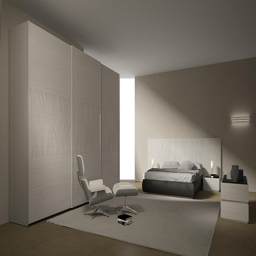
A white living room filled with white furniture.
All white minimalist bedroom with bed chair and ottoman.
A white bedroom with a bed, night table, and  a lounge chair and ottoman.
A bedroom with a chair and ottoman on a rug.
There's a white room with a white bed and a white chair.